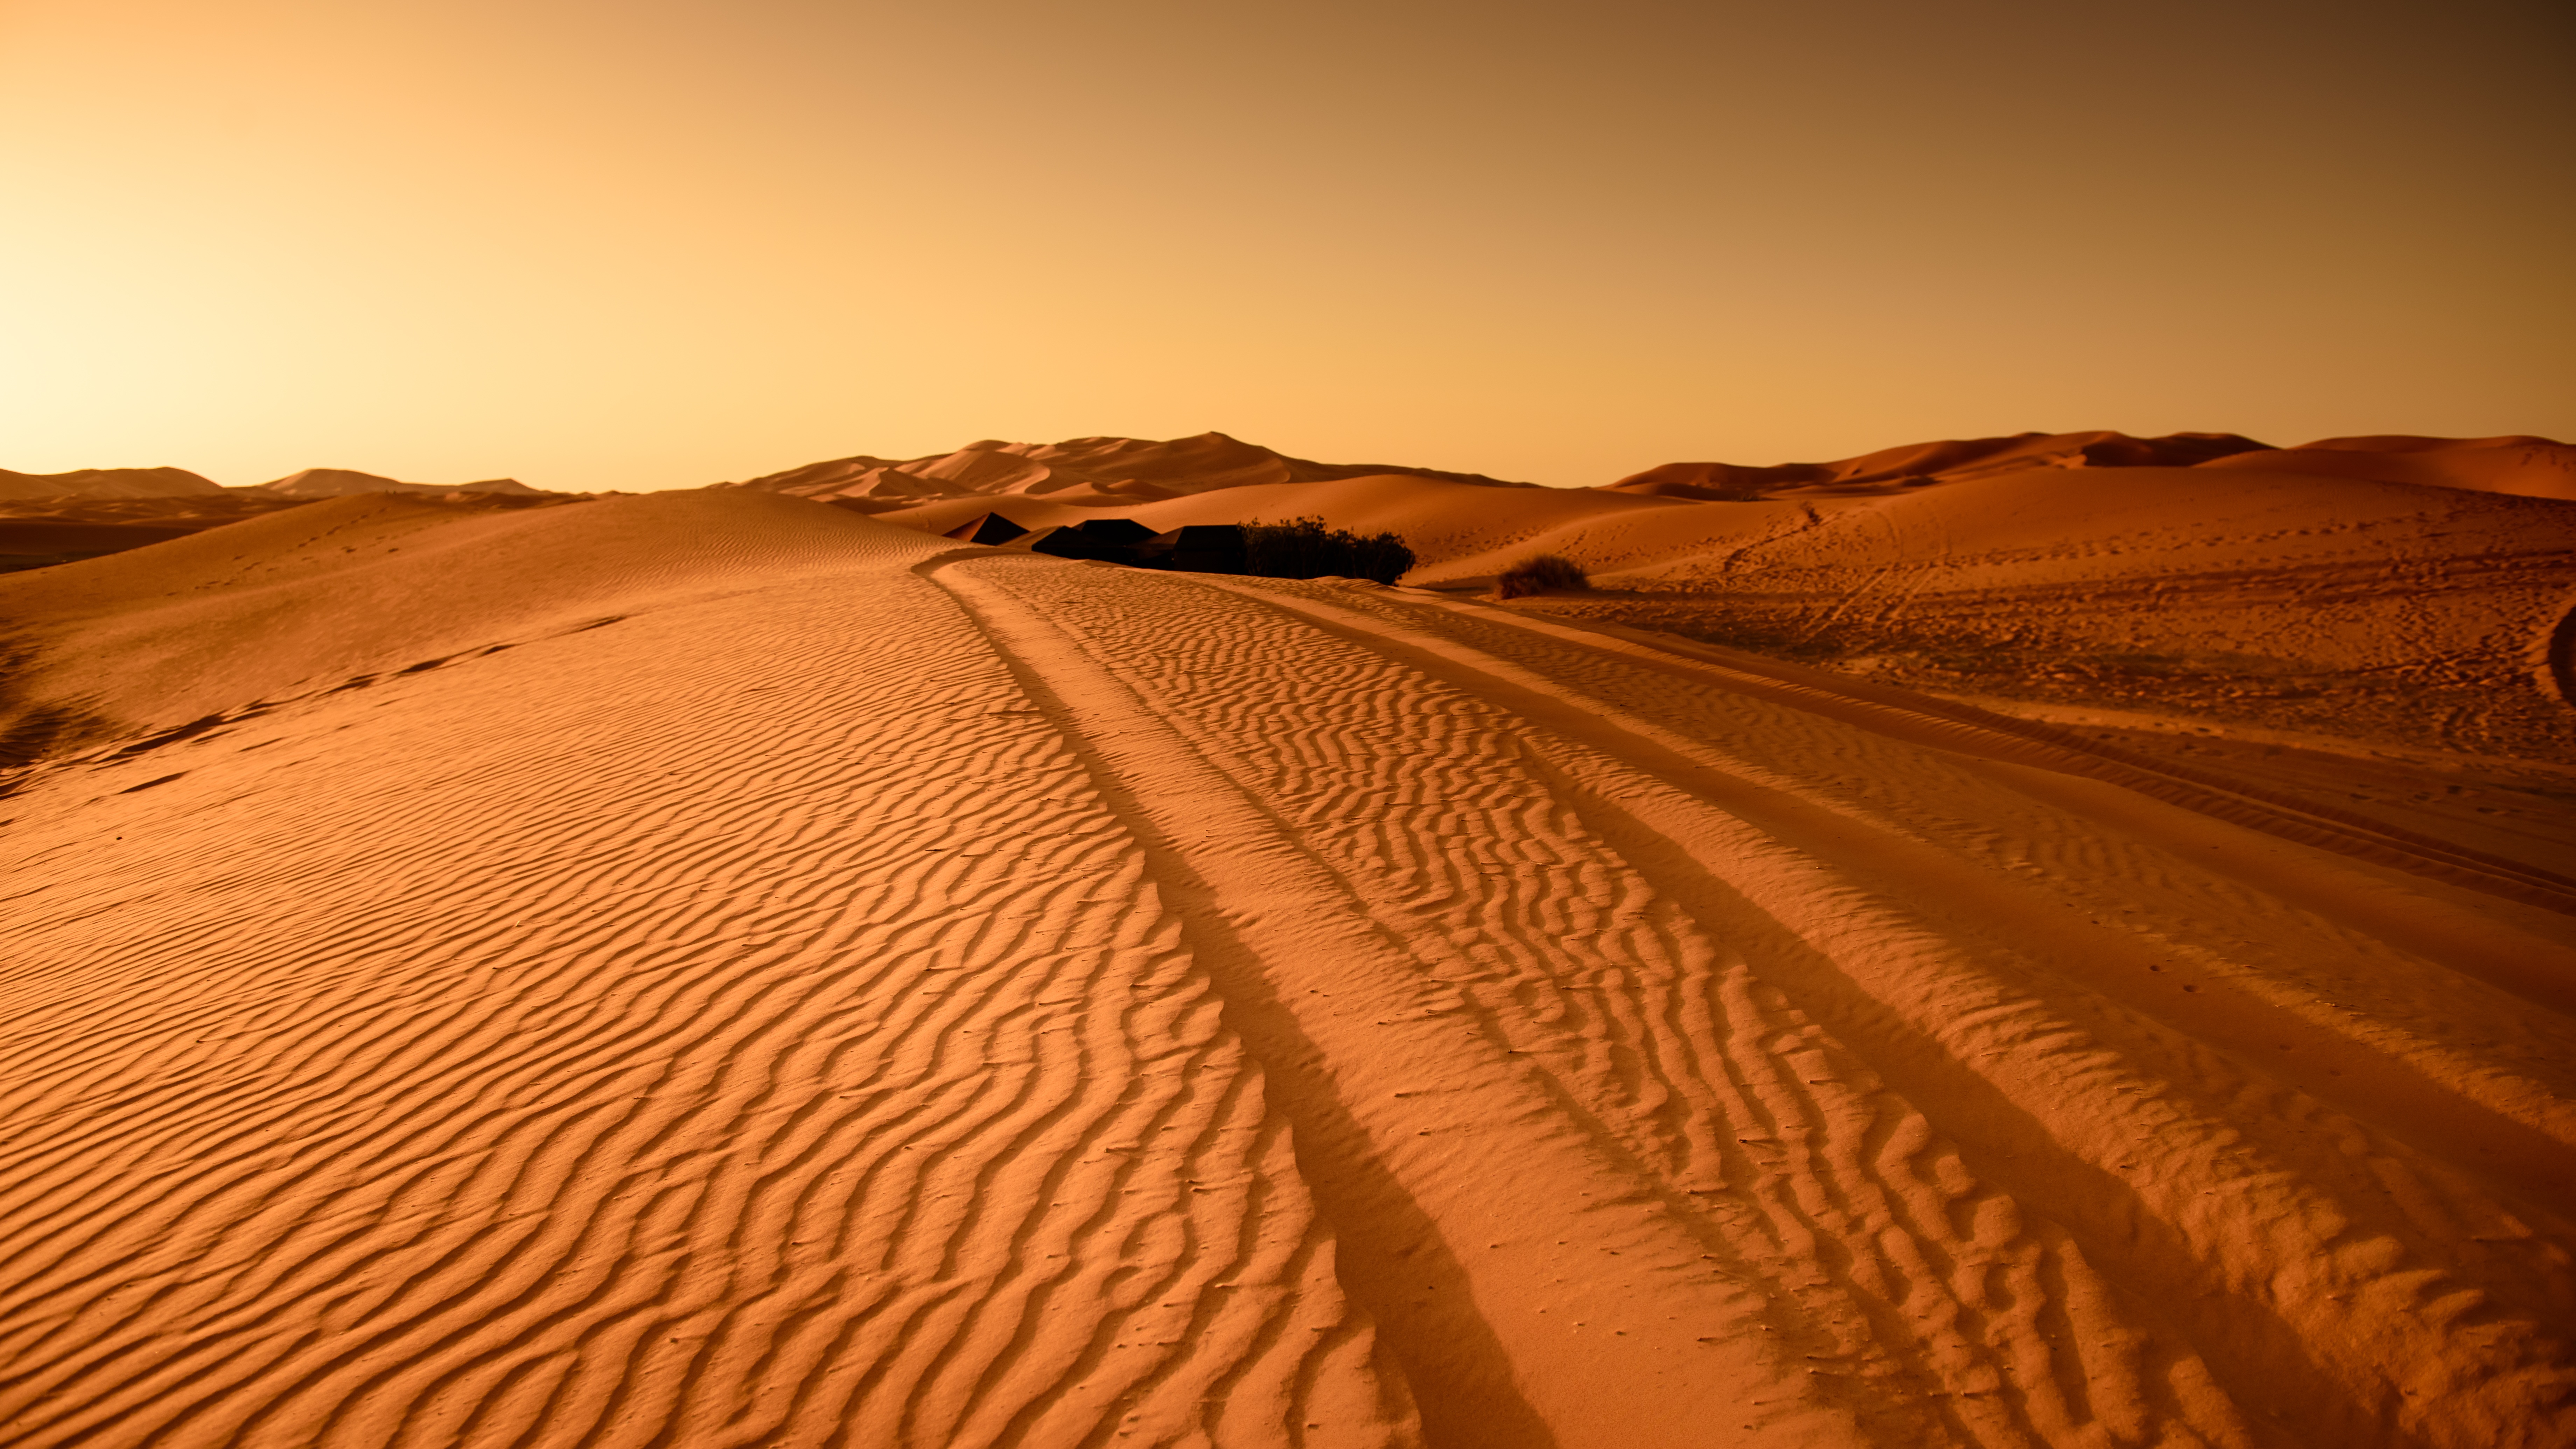
landscape, nature, sand, sky, sunset, hill, arid, desert, dune, adventure, dawn, barren, sand dune, travel, dry, remote, outdoors, hot, habitat, sahara, wadi, drought, landform, erg, natural environment, geographical feature, aeolian landform